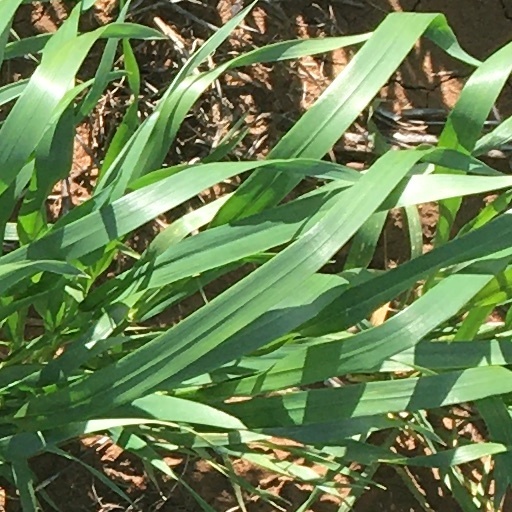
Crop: wheat